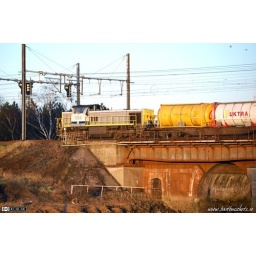
NMBS/SNBC Class 77 diesel locomotive number 7856 pulling a cargo train across the river Nete in Duffel towards Antwerp.